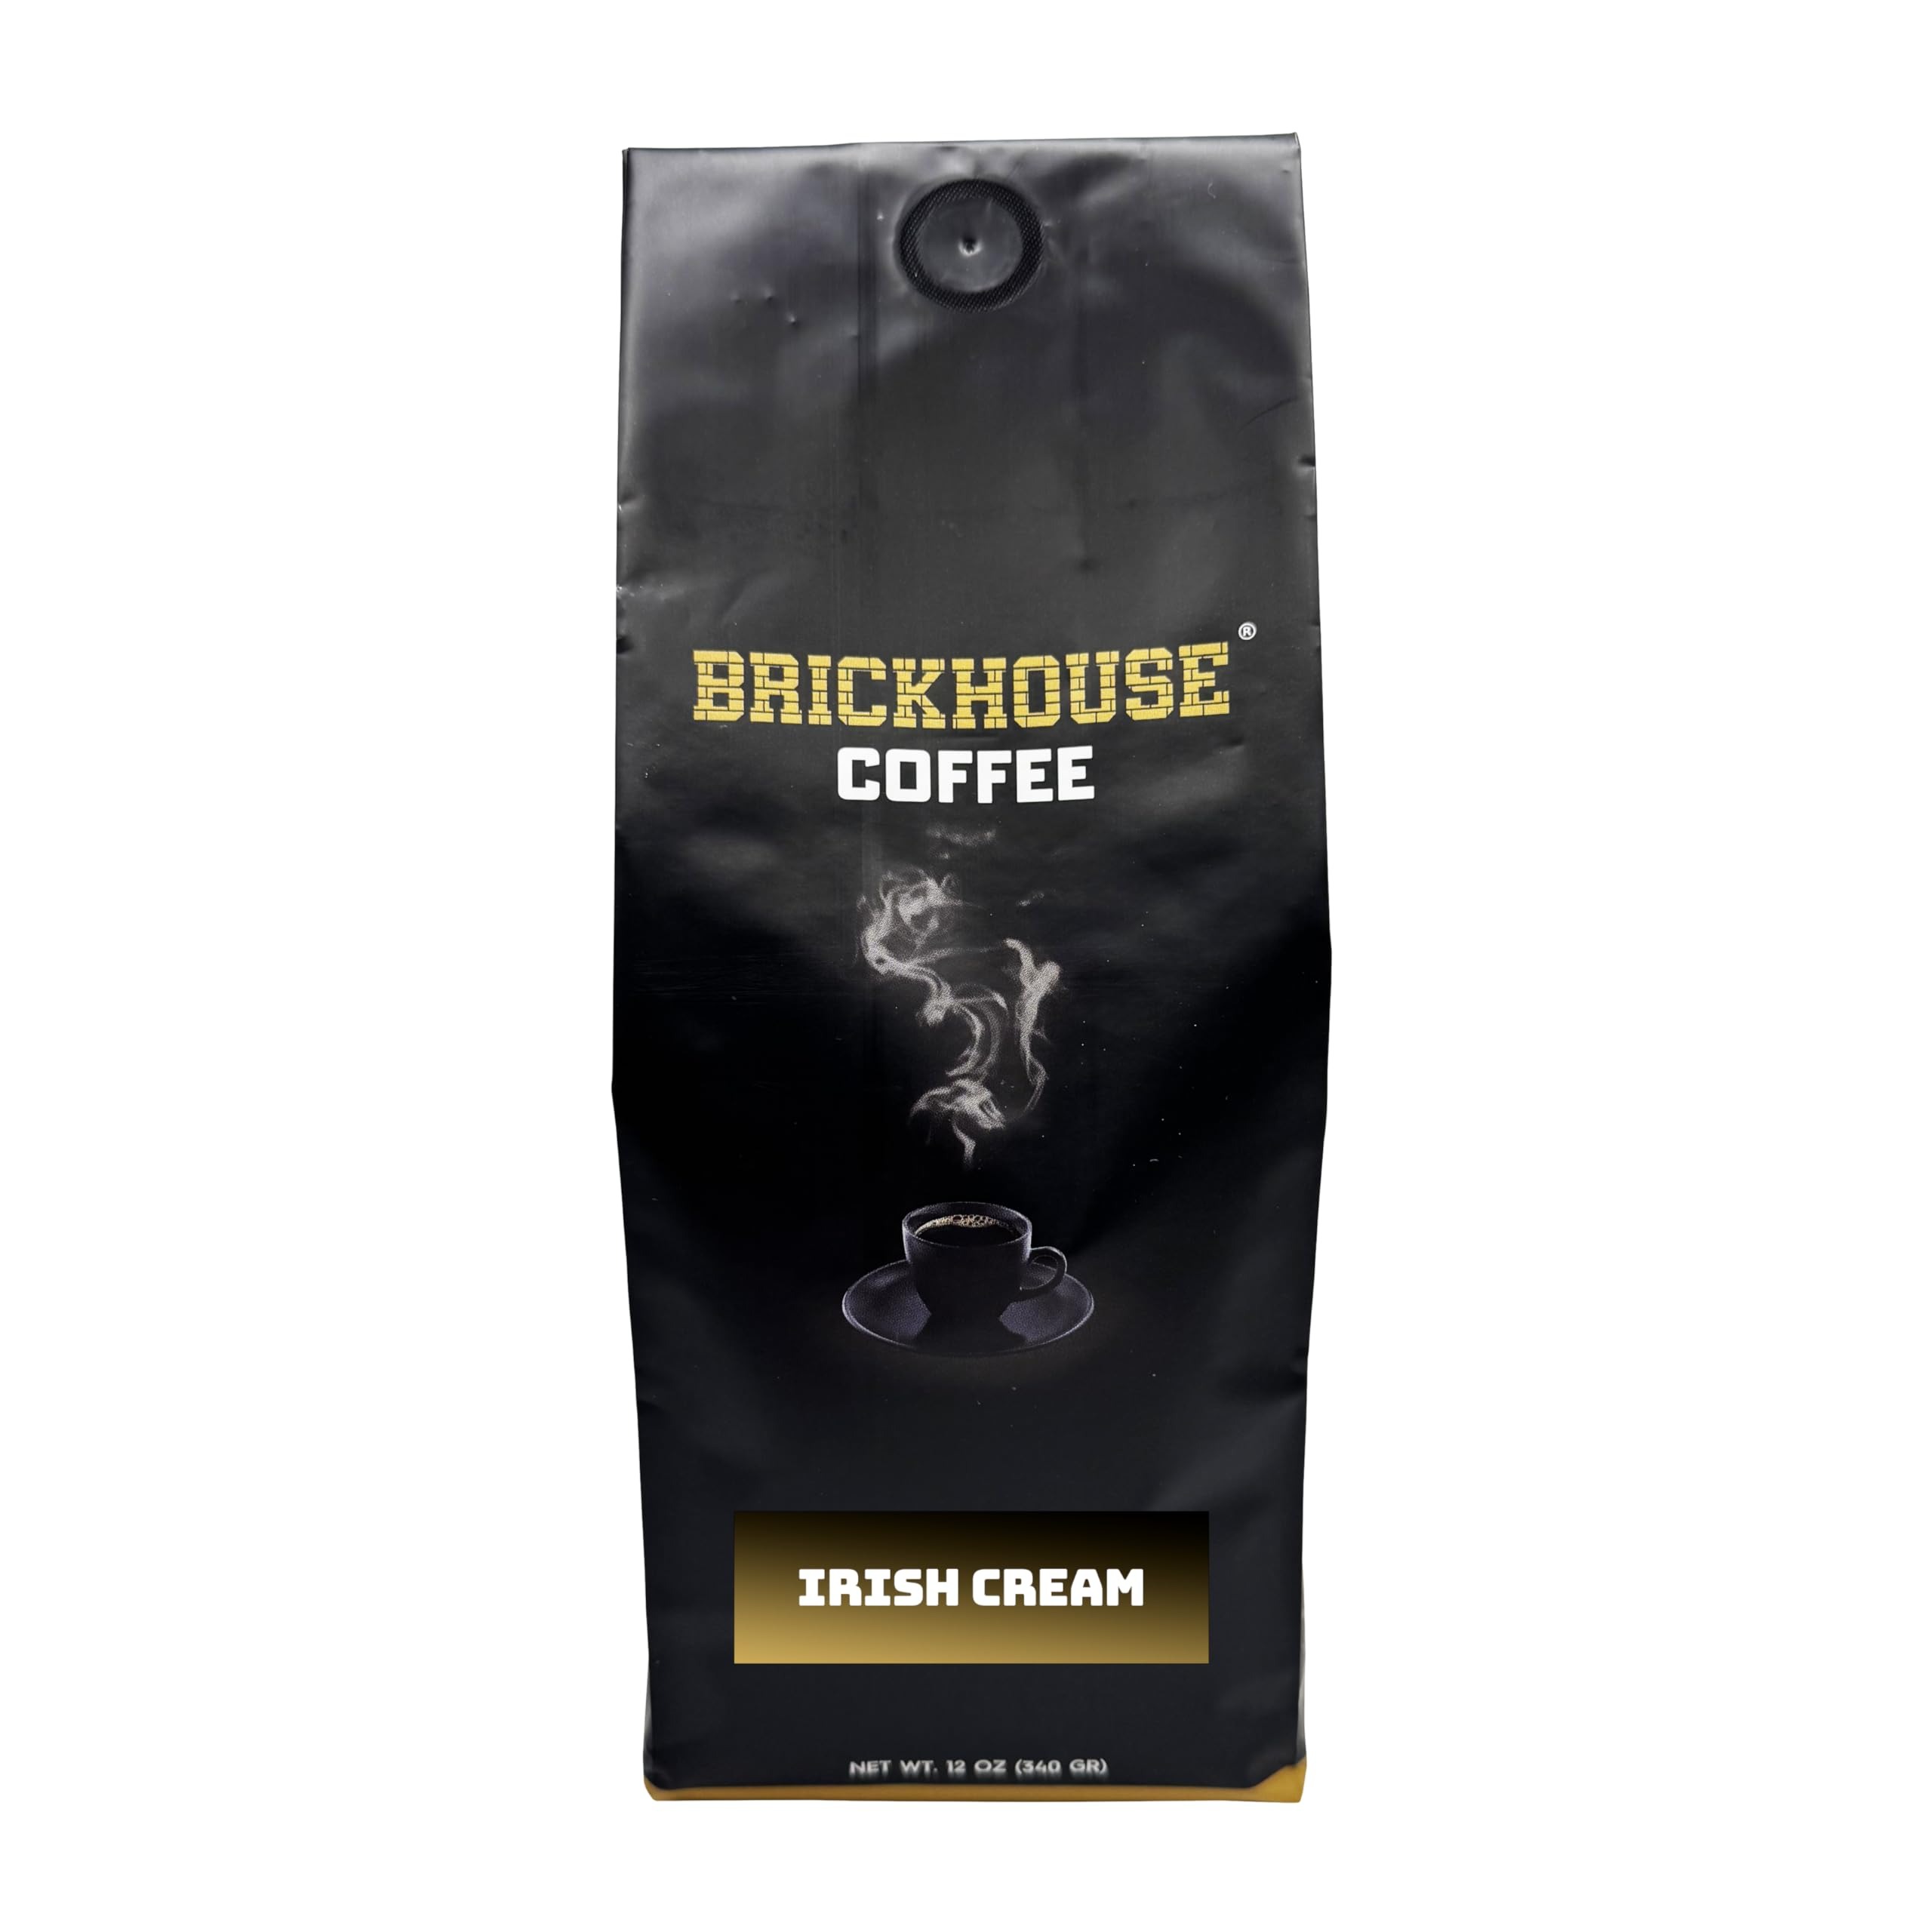
Item Name: Brickhouse Irish Cream Flavored Ground Coffee, 100% Arabica, Smooth and Creamy, Non-Alcoholic Irish Cream Taste, 12oz Bag
Bullet Point 1: 100% Arabica Coffee: High-quality beans provide a smooth base for the rich Irish cream flavor—never bitter, always satisfying.
Bullet Point 2: Non-Alcoholic Irish Cream Flavor: Enjoy the creamy, cozy notes of Irish cream without any alcohol—perfect for any time of day.
Bullet Point 3: Small Batch Roasted: Roasted in limited quantities to ensure consistency, aroma, and flavor depth in every bag.
Bullet Point 4: Versatile Brewing: Works beautifully in drip coffee makers, French press, pour-over, and cold brew setups.
Bullet Point 5: Satisfyingly Sweet and Smooth: Ideal for dessert lovers and flavored coffee fans. Pairs well with pastries or as a solo treat.
Product Description: Velvety Smooth with a Hint of Irish Charm—No Whiskey Required! Brickhouse Irish Cream Flavored Ground Coffee brings the indulgent taste of classic Irish cream to your cup—without the alcohol. Made with 100% Arabica beans and roasted in small batches, this gourmet blend features creamy vanilla, subtle cocoa, and a rich finish that captures the essence of your favorite Irish cream liqueur. Whether you’re starting your day or winding down, this non-alcoholic, dessert-inspired coffee delivers a smooth, flavorful experience that’s as comforting as it is bold. Brew it hot or cold, and enjoy it black or with a splash of milk—no added syrups needed. It’s your daily dose of cozy sophistication in a 12oz bag.
Value: 12.0
Unit: Ounce

Price: 12.99